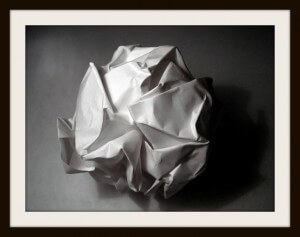
Waste category: paper